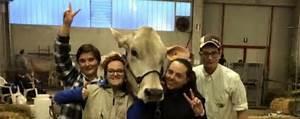
cow